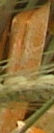
Label: Wheat___Brown_Rust